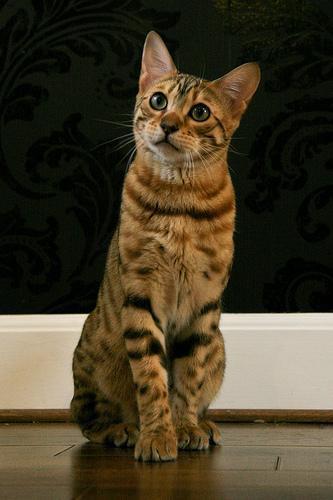
Bengal